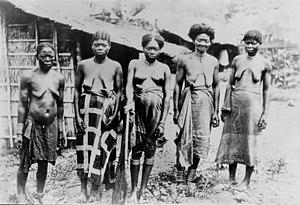
Moyen Congo
Les Vili forment un peuple bantou d'Afrique centrale, établi au sud-ouest du Gabon, en République du Congo, en Angola et en République démocratique du Congo. En République du Congo ils sont présents dans deux départements, Kouilou et Pointe Noire, et également nombreux dans Brazzaville. C'est un sous-groupe des Kongos.